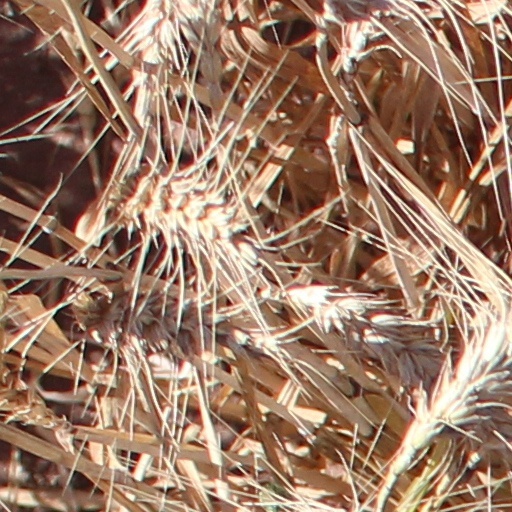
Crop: wheat